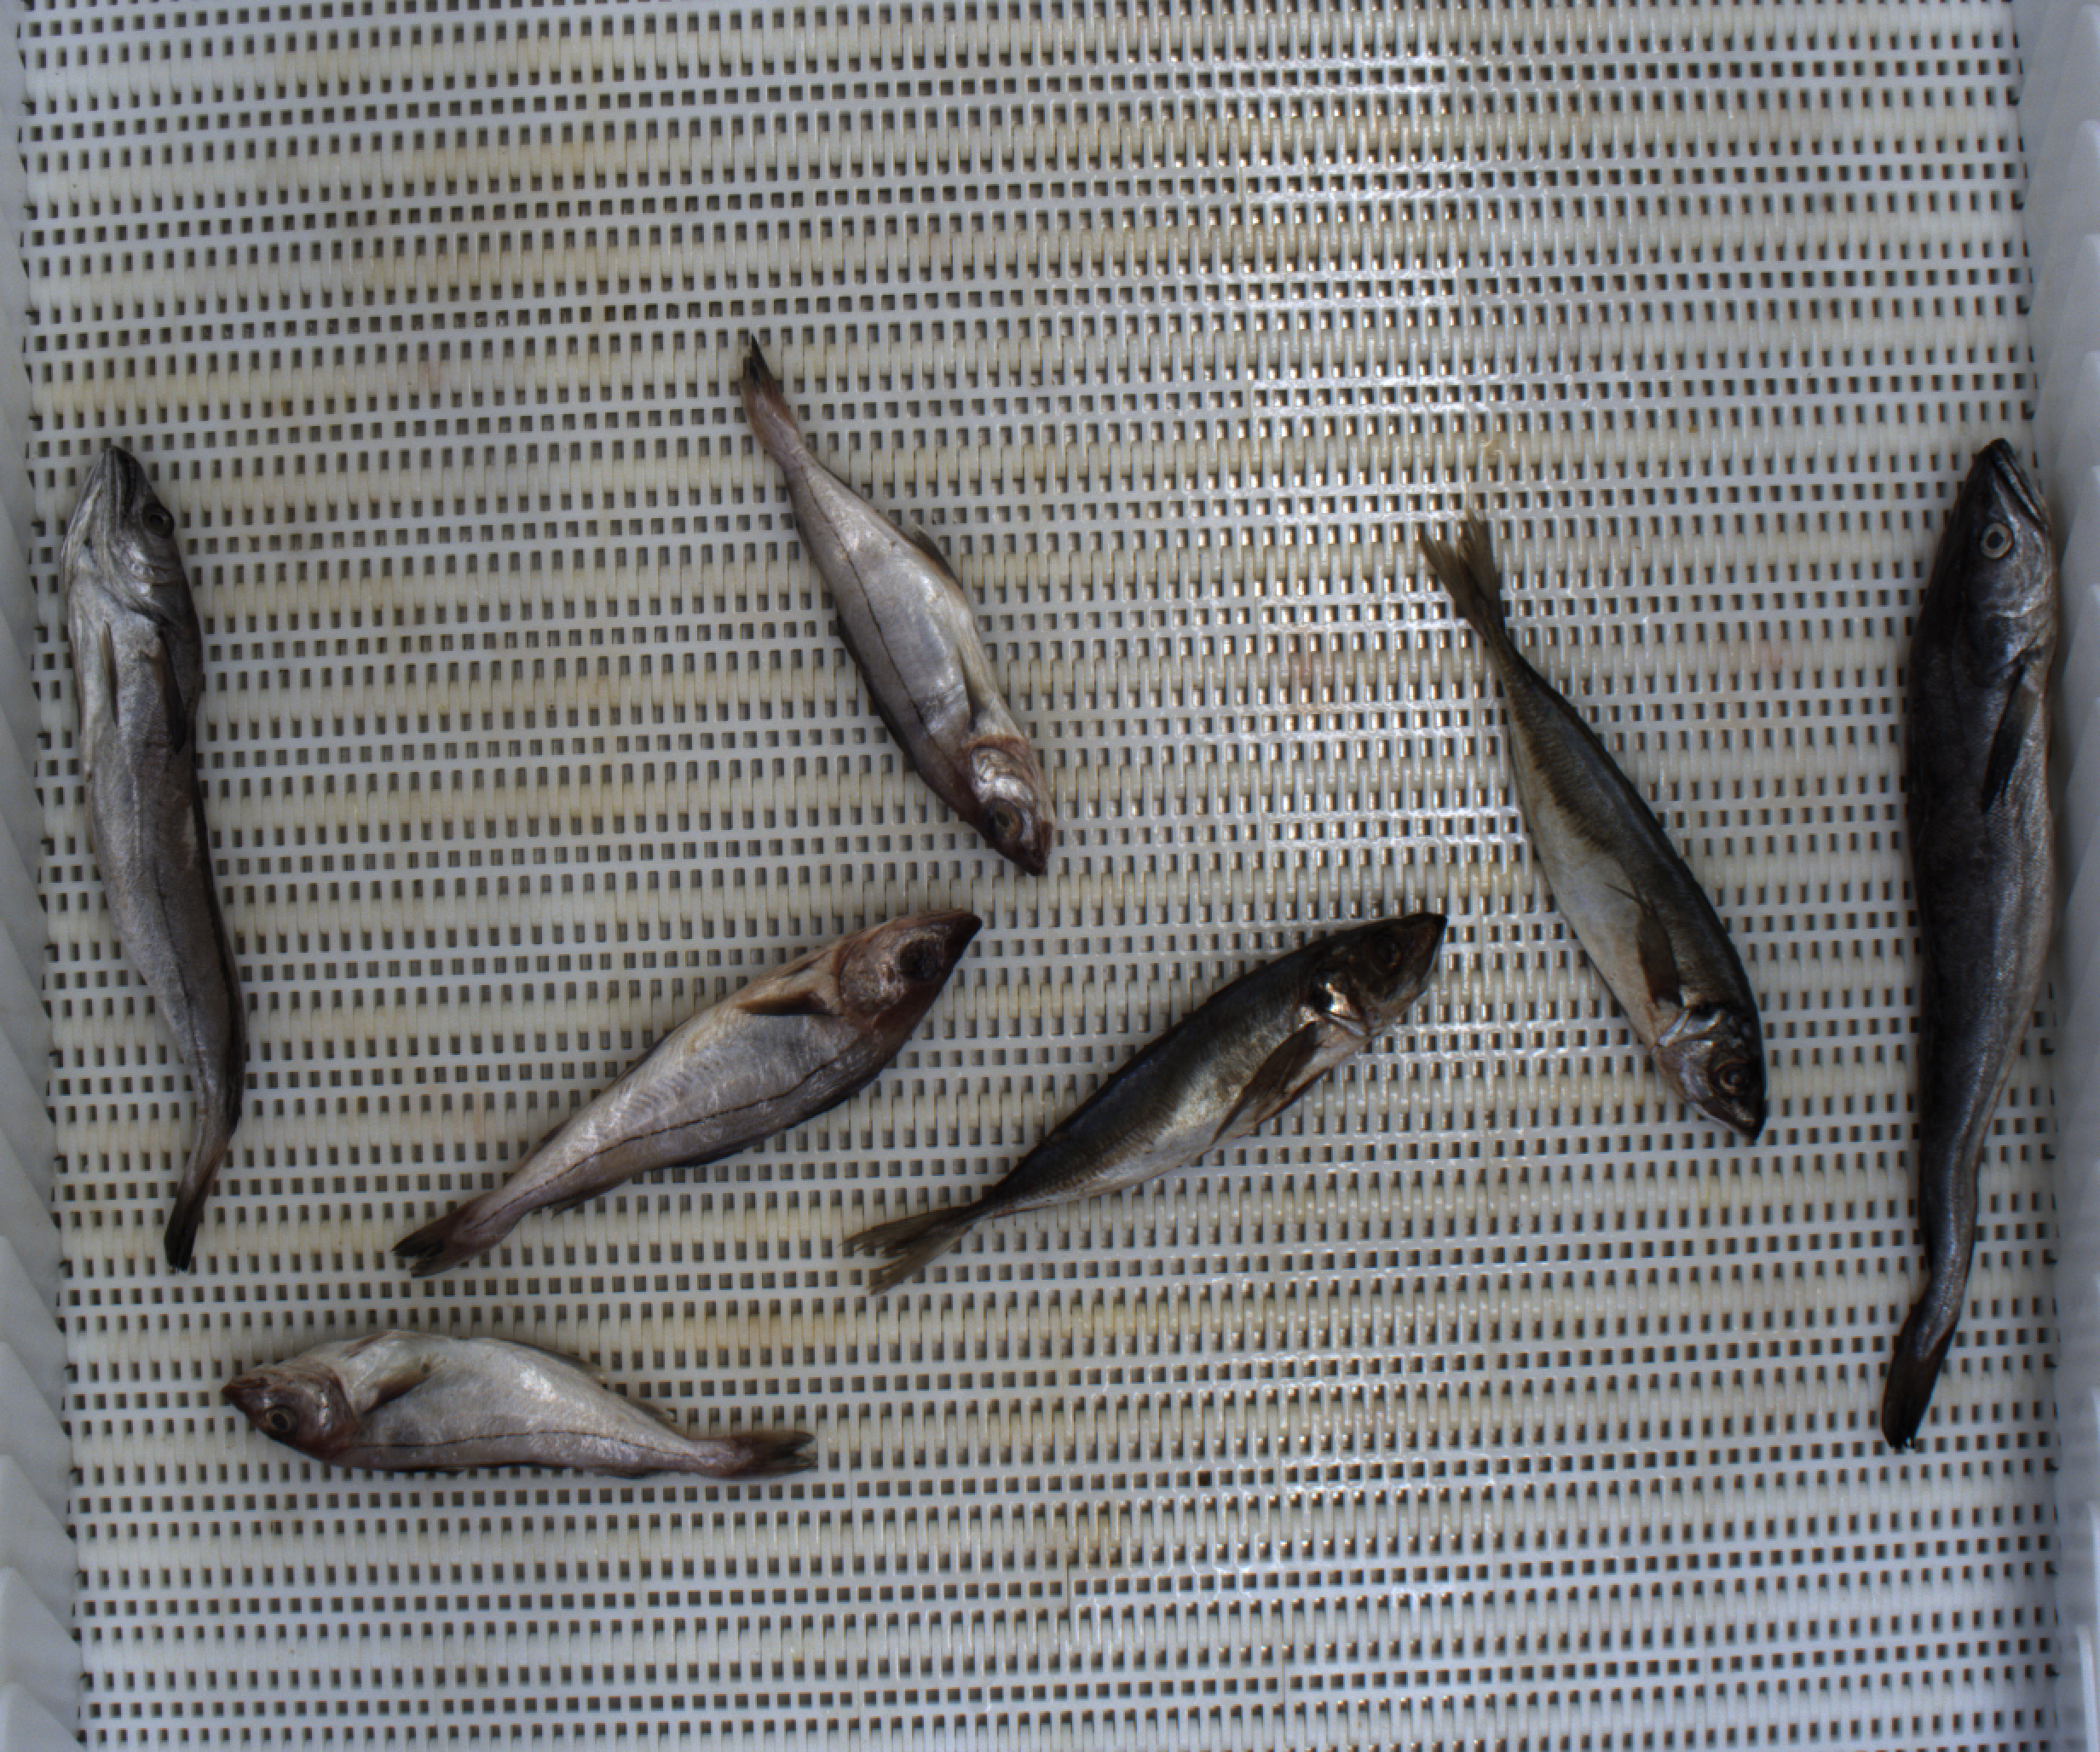
Total fish: 7
Cod: 0
Haddock: 3
Whiting: 0
Hake: 2
Horse mackerel: 2
Saithe: 0
Other: 0